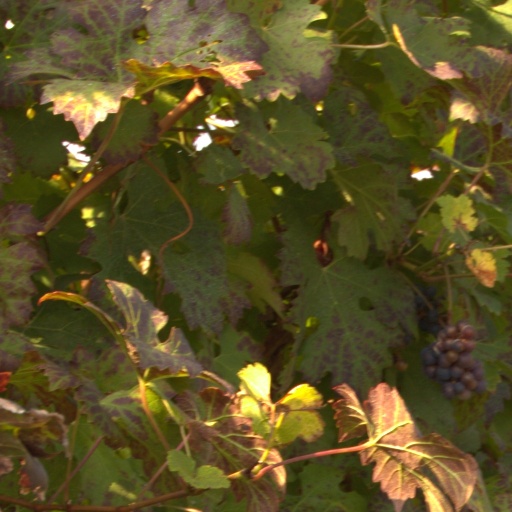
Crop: grape